Tenpin bowling

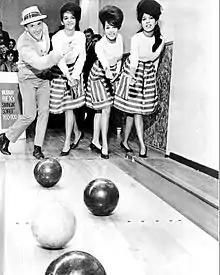
The Ronettes and New York disc jockey Murray the K using bowling as a promotional device in 1962, during the "golden age of bowling"

Gottfried Schmidt invented the first mechanical pinsetter in his garage in 1936, one implementation of which was publicly exhibited in 1946 before AMF placed a production model into service in 1952.